Cadeyrn Neville

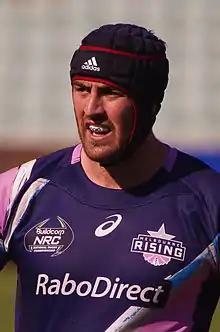
Neville in 2014

Cadeyrn Neville (born 9 November 1988) is an Australian rugby union player. His regular playing position is lock. He represents the ACT Brumbies in Super Rugby.